Santiago

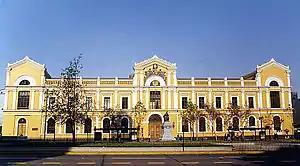
Universidad de Chile

A network of free flow toll highways connects the various areas of the city. They include the Vespucio Norte and Vespucio Sur highways, which surround the city completing a nearly full circle; Autopista Central, the section of the Pan American highway crossing the city from north to south, divided in two highways apart; and the Costanera Norte, running next to the Mapocho River and connecting the international airport with the downtown and with the wealthier areas of the city to the east, where it divides into two highways.